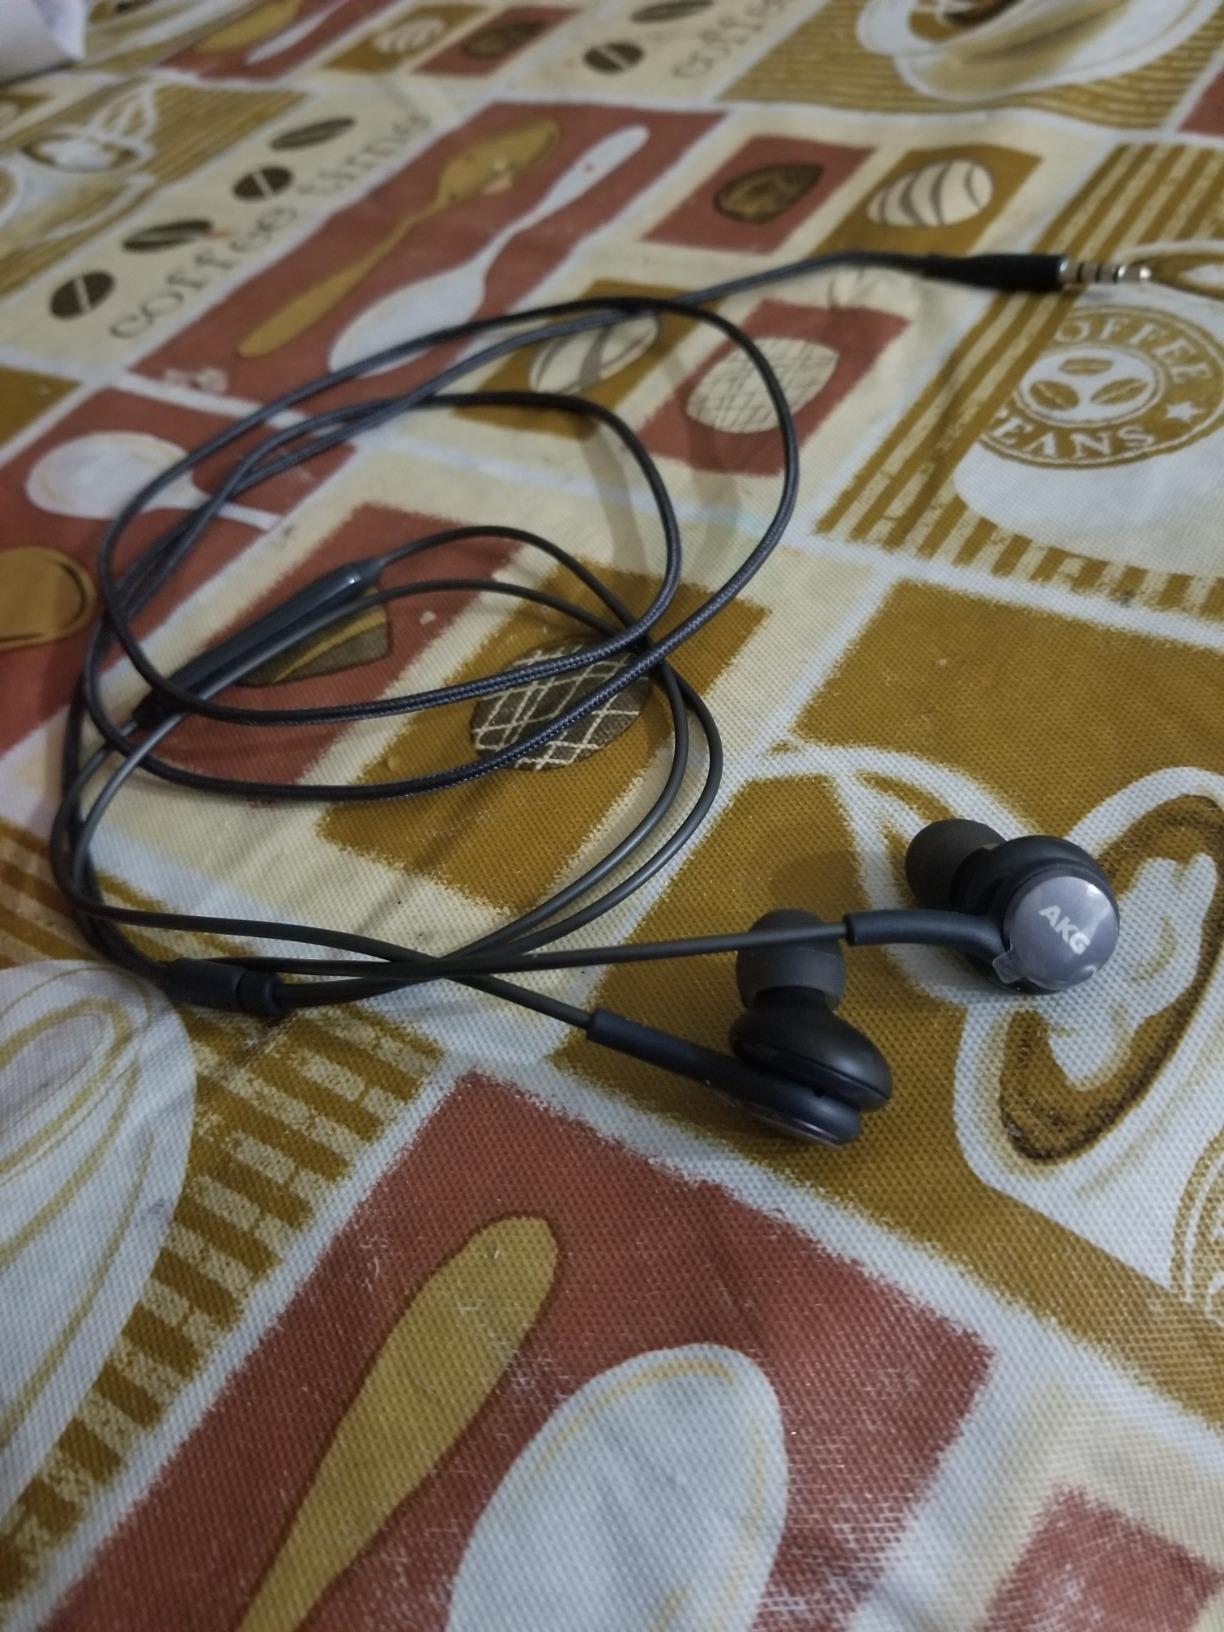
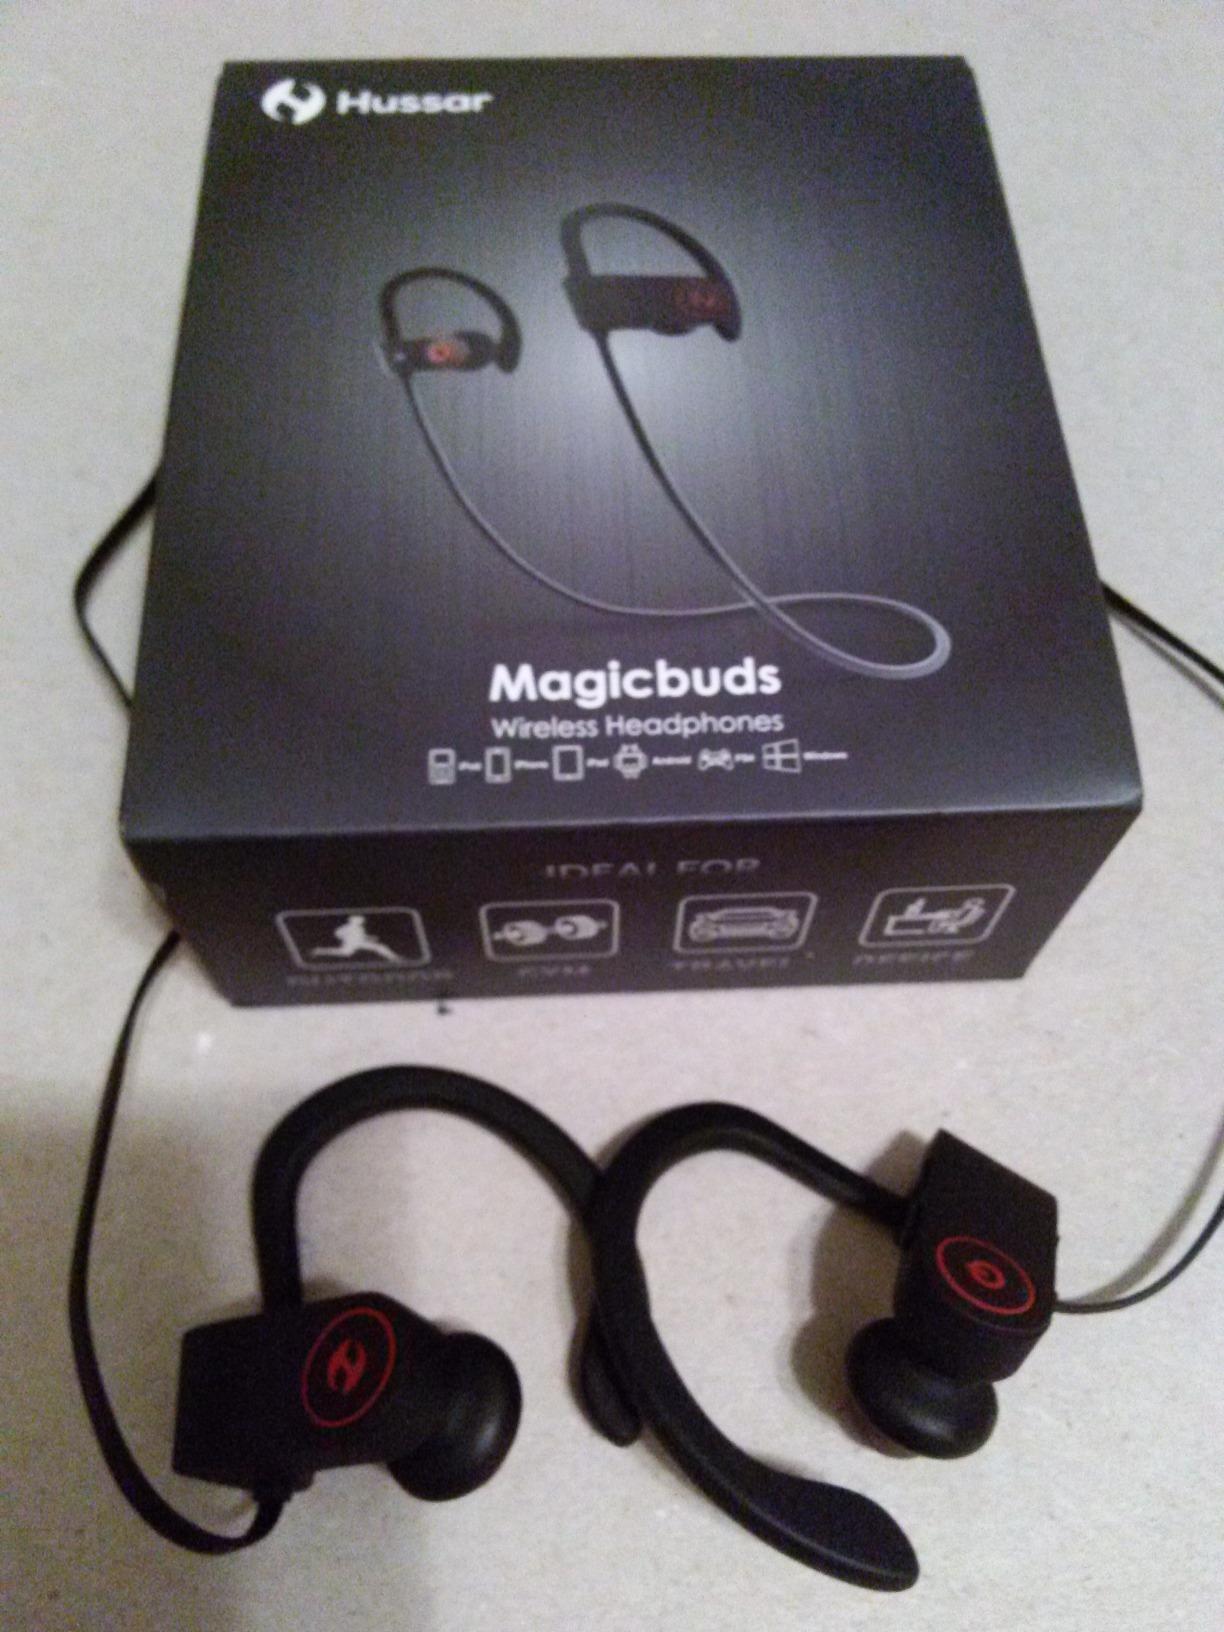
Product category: headphones
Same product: no